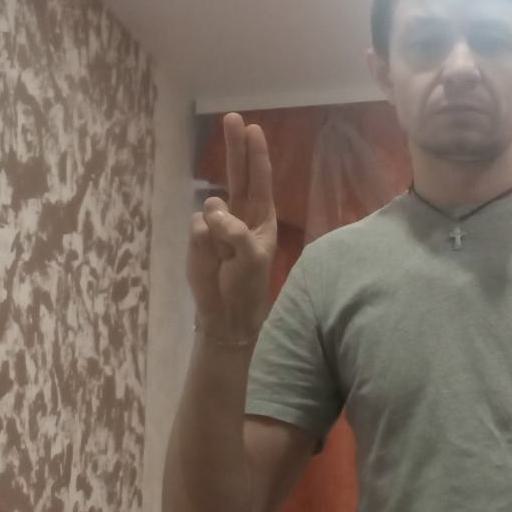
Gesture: two_up